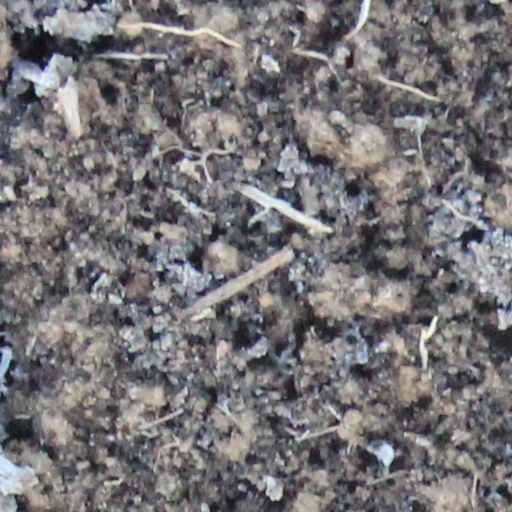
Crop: wheat